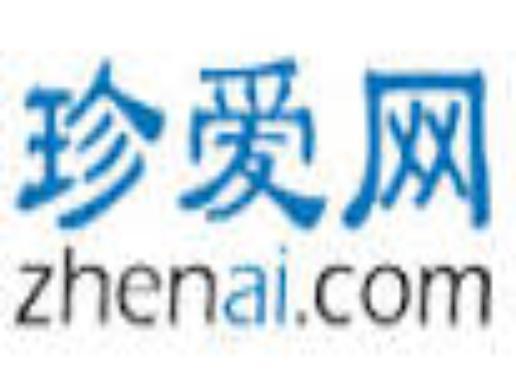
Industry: Leisure